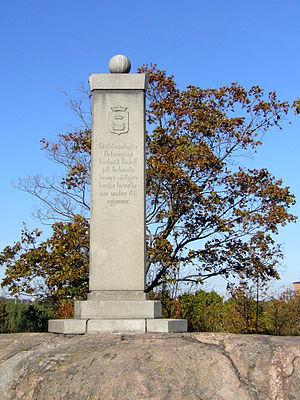
La Diète de Finlande est l'assemblée législative du grand-duché de Finlande de 1809 à 1906. La diète est le bénéficiaire des pouvoirs du Sveriges ståndsriksdag suédois à qui elle a succédé.